Chadderton

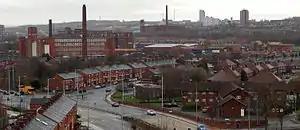
Chadderton has a post-industrial landscape which forms a continuous urban area with Oldham (pictured on the horizon) and Manchester. This view is over Broadway in central Chadderton.

Until the mid-18th century, the region in and around Chadderton was dominated by dispersed agricultural settlements. During this period the population was fewer than 1,000, broadly consisting of farmers who were involved with pasture, but who supplemented their incomes by working in cottage industries, particularly fustian and silk weaving. A fulling mill at Chadderton by the River Irk was recorded during the Elizabethan era, and during the Early Modern period the weavers of Chadderton had been using spinning wheels in makeshift weavers' cottages to produce woollens. Primitive early 18th-century industrialisation developed slowly in Chadderton. However, as the demand for cotton goods increased and the technology of cotton-spinning machinery improved during the mid-18th century, the need for larger structures to house bigger, better, and more efficient equipment became apparent. A water-powered cotton mill was built at Chadderton's Stock Brook in 1776. The damp climate below the South Pennines provided ideal conditions for textile production to be carried out without the thread drying and breaking, and newly developed 19th-century mechanisation optimised cotton spinning for industrial-scale manufacture of yarn and fabric for the global market. As the Industrial Revolution advanced, socioeconomic conditions in the region contributed to Chadderton adopting cotton spinning in the factory system, which became the dominant source of employment in the locality. The construction of multi-storey steam powered mills followed, which initiated a process of urbanisation and cultural transformation in the region; the population increasingly moved away from farming and domestic weaving in favour of the mechanised production of cotton goods.